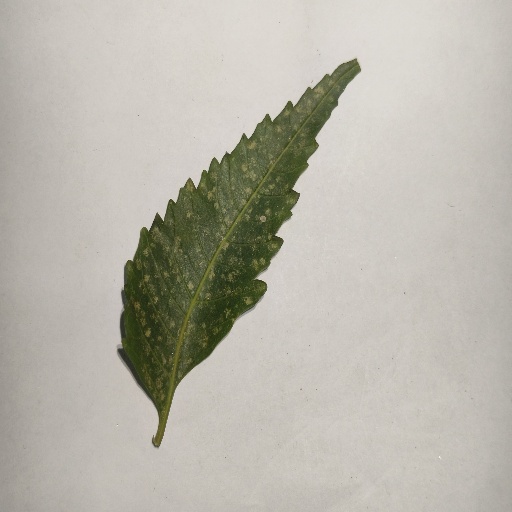
Species: Neem
Leaf condition: Powdery Mildew